Elin Svensson

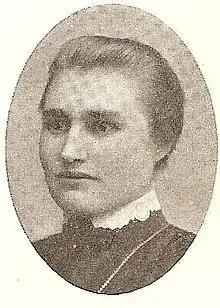
Missionary to East Turkestan

Elin Karolina Svensson (25 November 1879 – 27 December 1960) was a Swedish missionary. She served with the Mission Union of Sweden in Chinese Turkestan (present day Xinjiang).